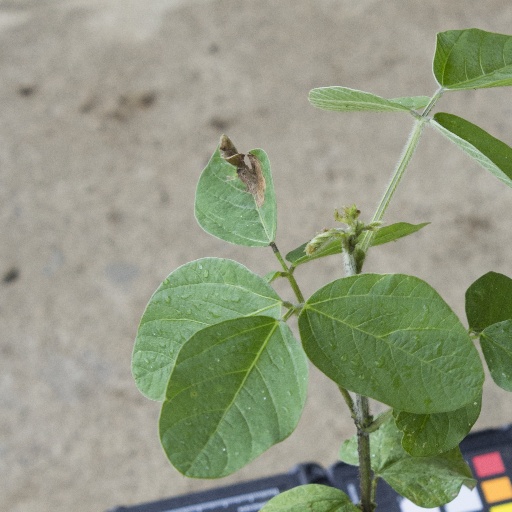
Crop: soybean